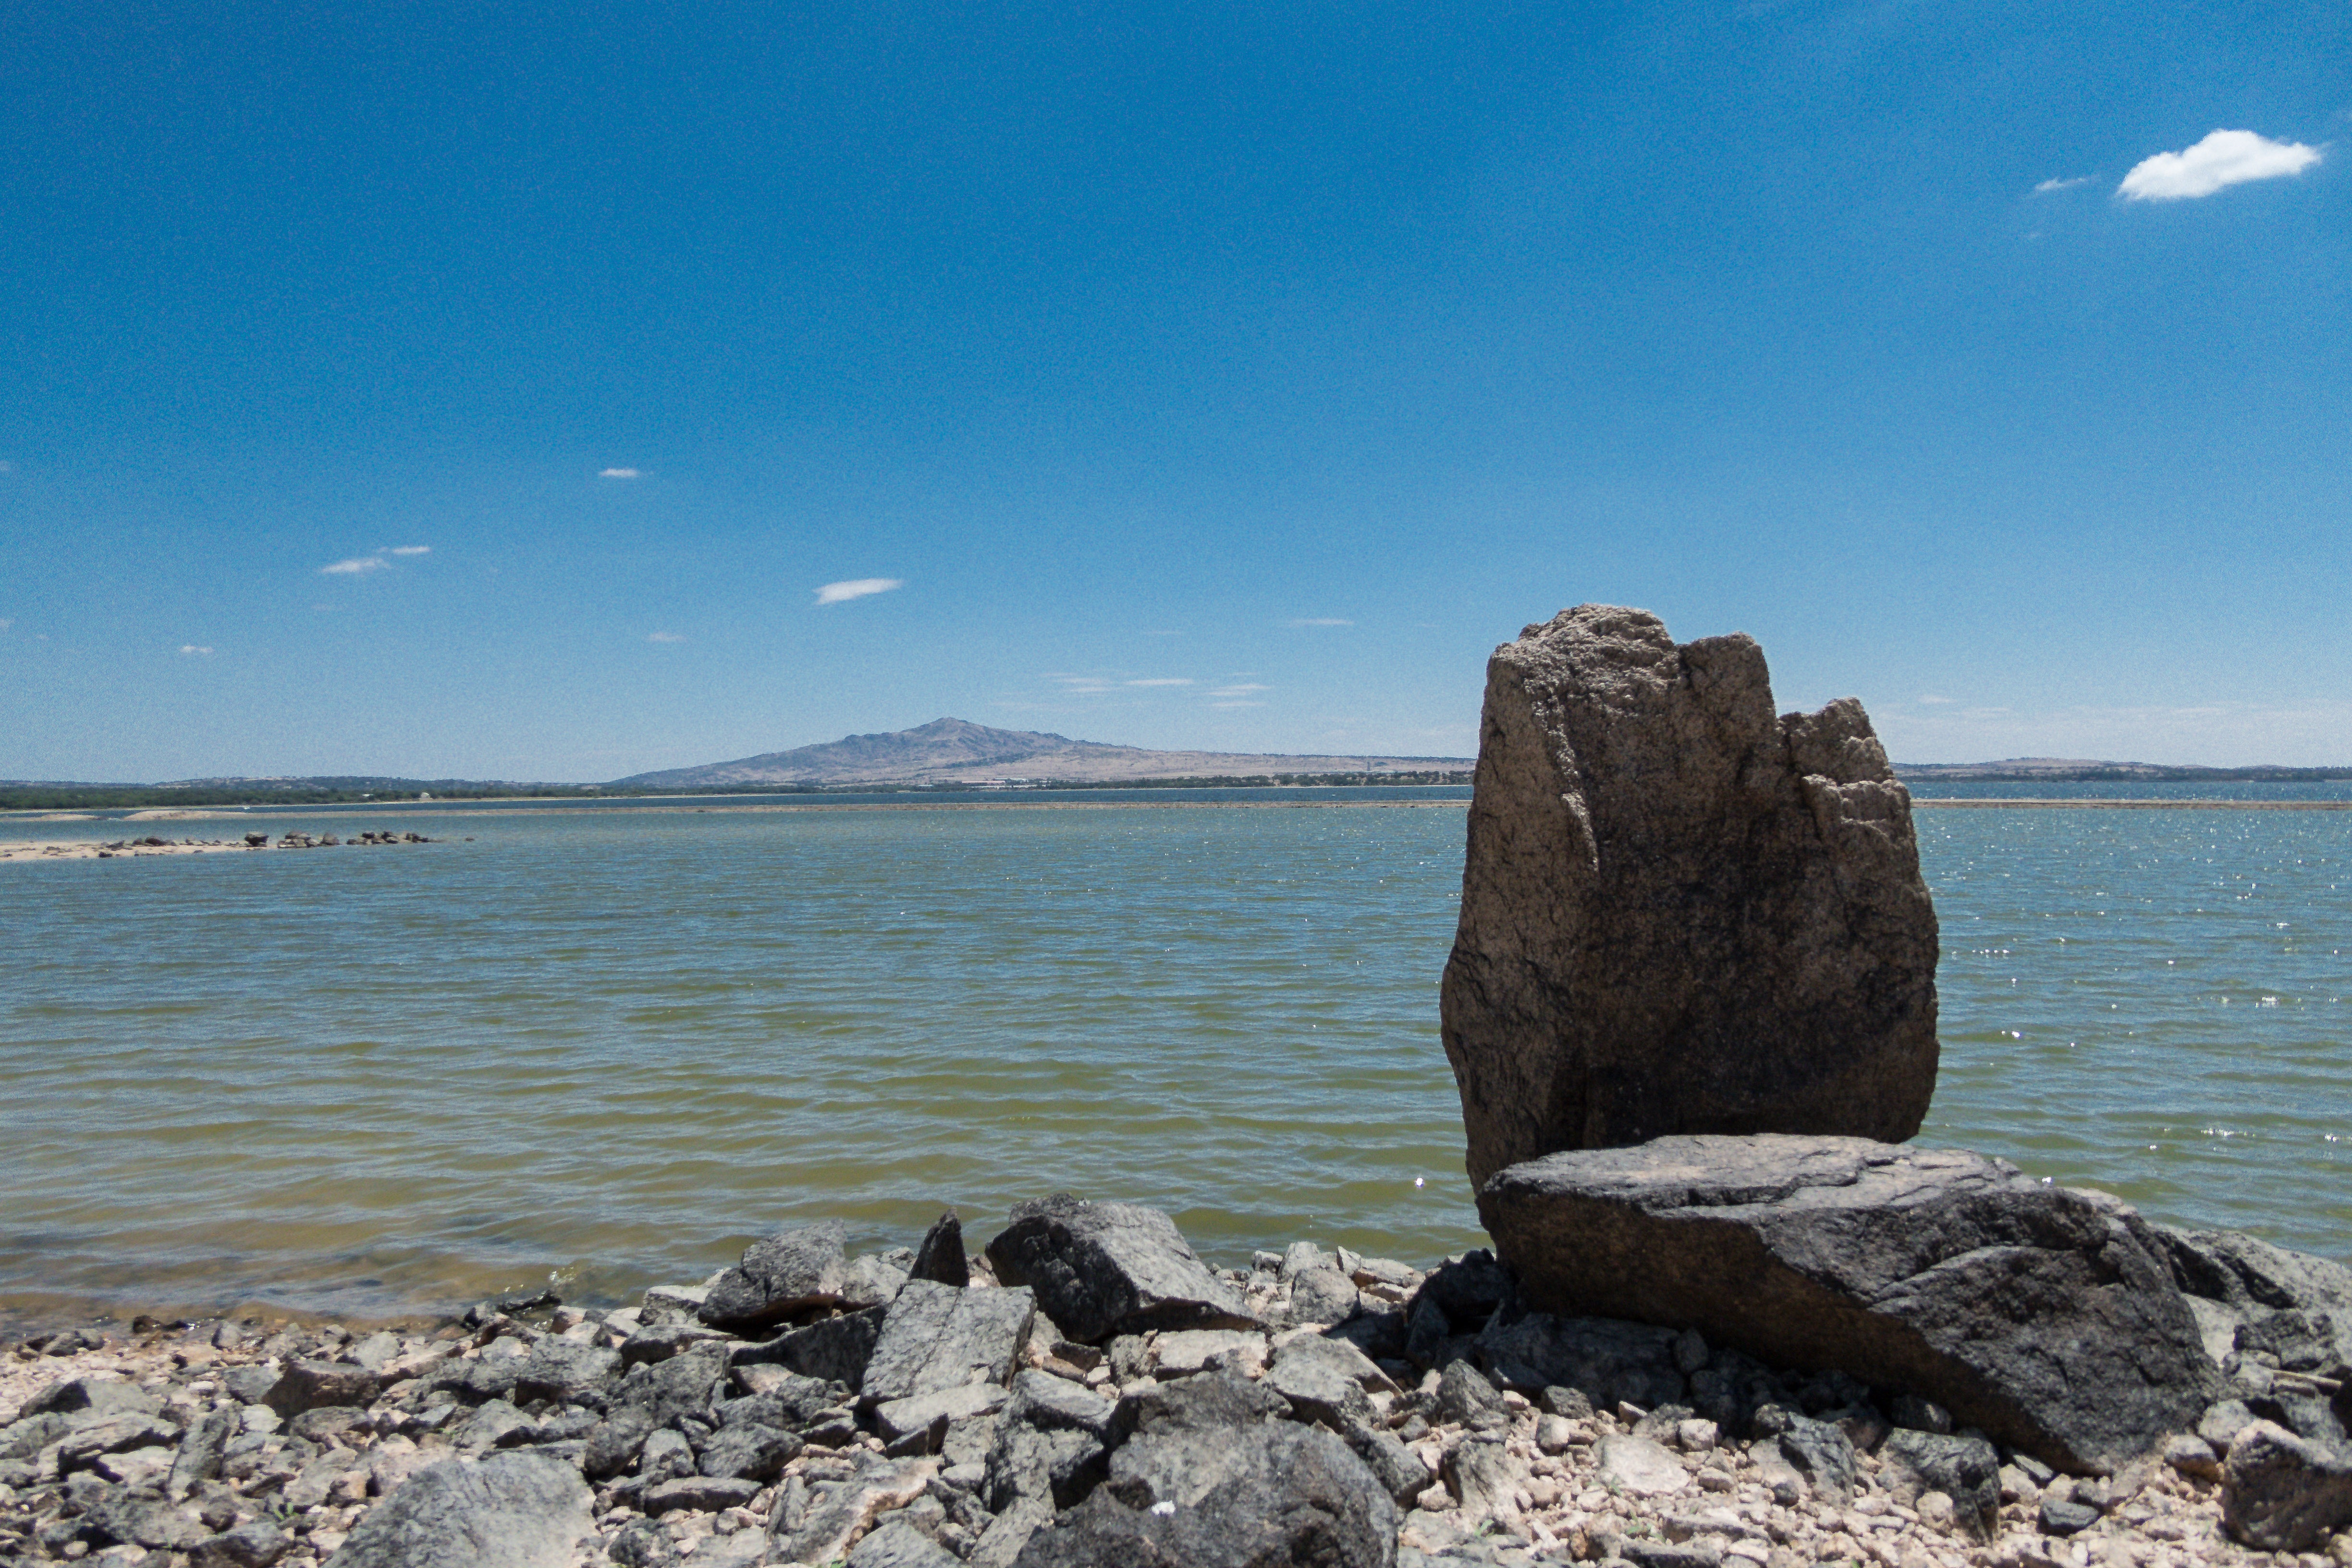
beach, landscape, sea, coast, water, nature, rock, ocean, horizon, marsh, sky, shore, lake, cliff, cove, mediterranean, bay, blue, stack, terrain, material, body of water, madrid, costa, cape, screensaver